Philadelphia International Airport

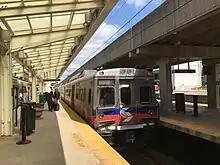
An outbound SEPTA Airport Line train at the Terminal A station, one of four SEPTA stops at the airport

Terminal D has 16 gates; it opened in 1973. Terminal D is home to Air Canada, Delta, Spirit (check-in only with gates in Terminal E) and United. This terminal is connected to the shopping area of Terminals B/C through a post-security walkway. The terminal contains a United Club and a Delta Sky Club (recently announced to soon be remodeled and expanded).